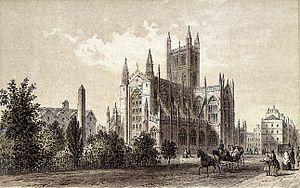
L'abbaye Saint-Pierre de Bath, communément appelée l'abbaye de Bath, est une église paroissiale anglicane et un ancien monastère bénédictin situé à Bath, dans le Somerset. Fondée au VIIᵉ siècle, elle est réorganisée au Xᵉ siècle, puis aux XIIᵉ et XVIᵉ siècles. Une grande restauration dirigée par George Gilbert Scott eut lieu en 1864. C'est la dernière grande église gothique construite en Angleterre.